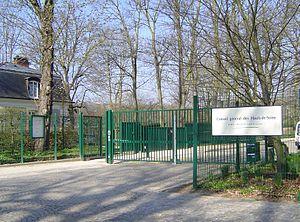
Le Pré St jean
Saint-Cloud est une commune française située dans le département des Hauts-de-Seine, en région Île-de-France. Elle compte 30 193 habitants, appelés Clodoaldiens, lors du recensement de 2016. Huppée et résidentielle, elle est principalement connue pour le parc de Saint-Cloud qu'elle abrite.